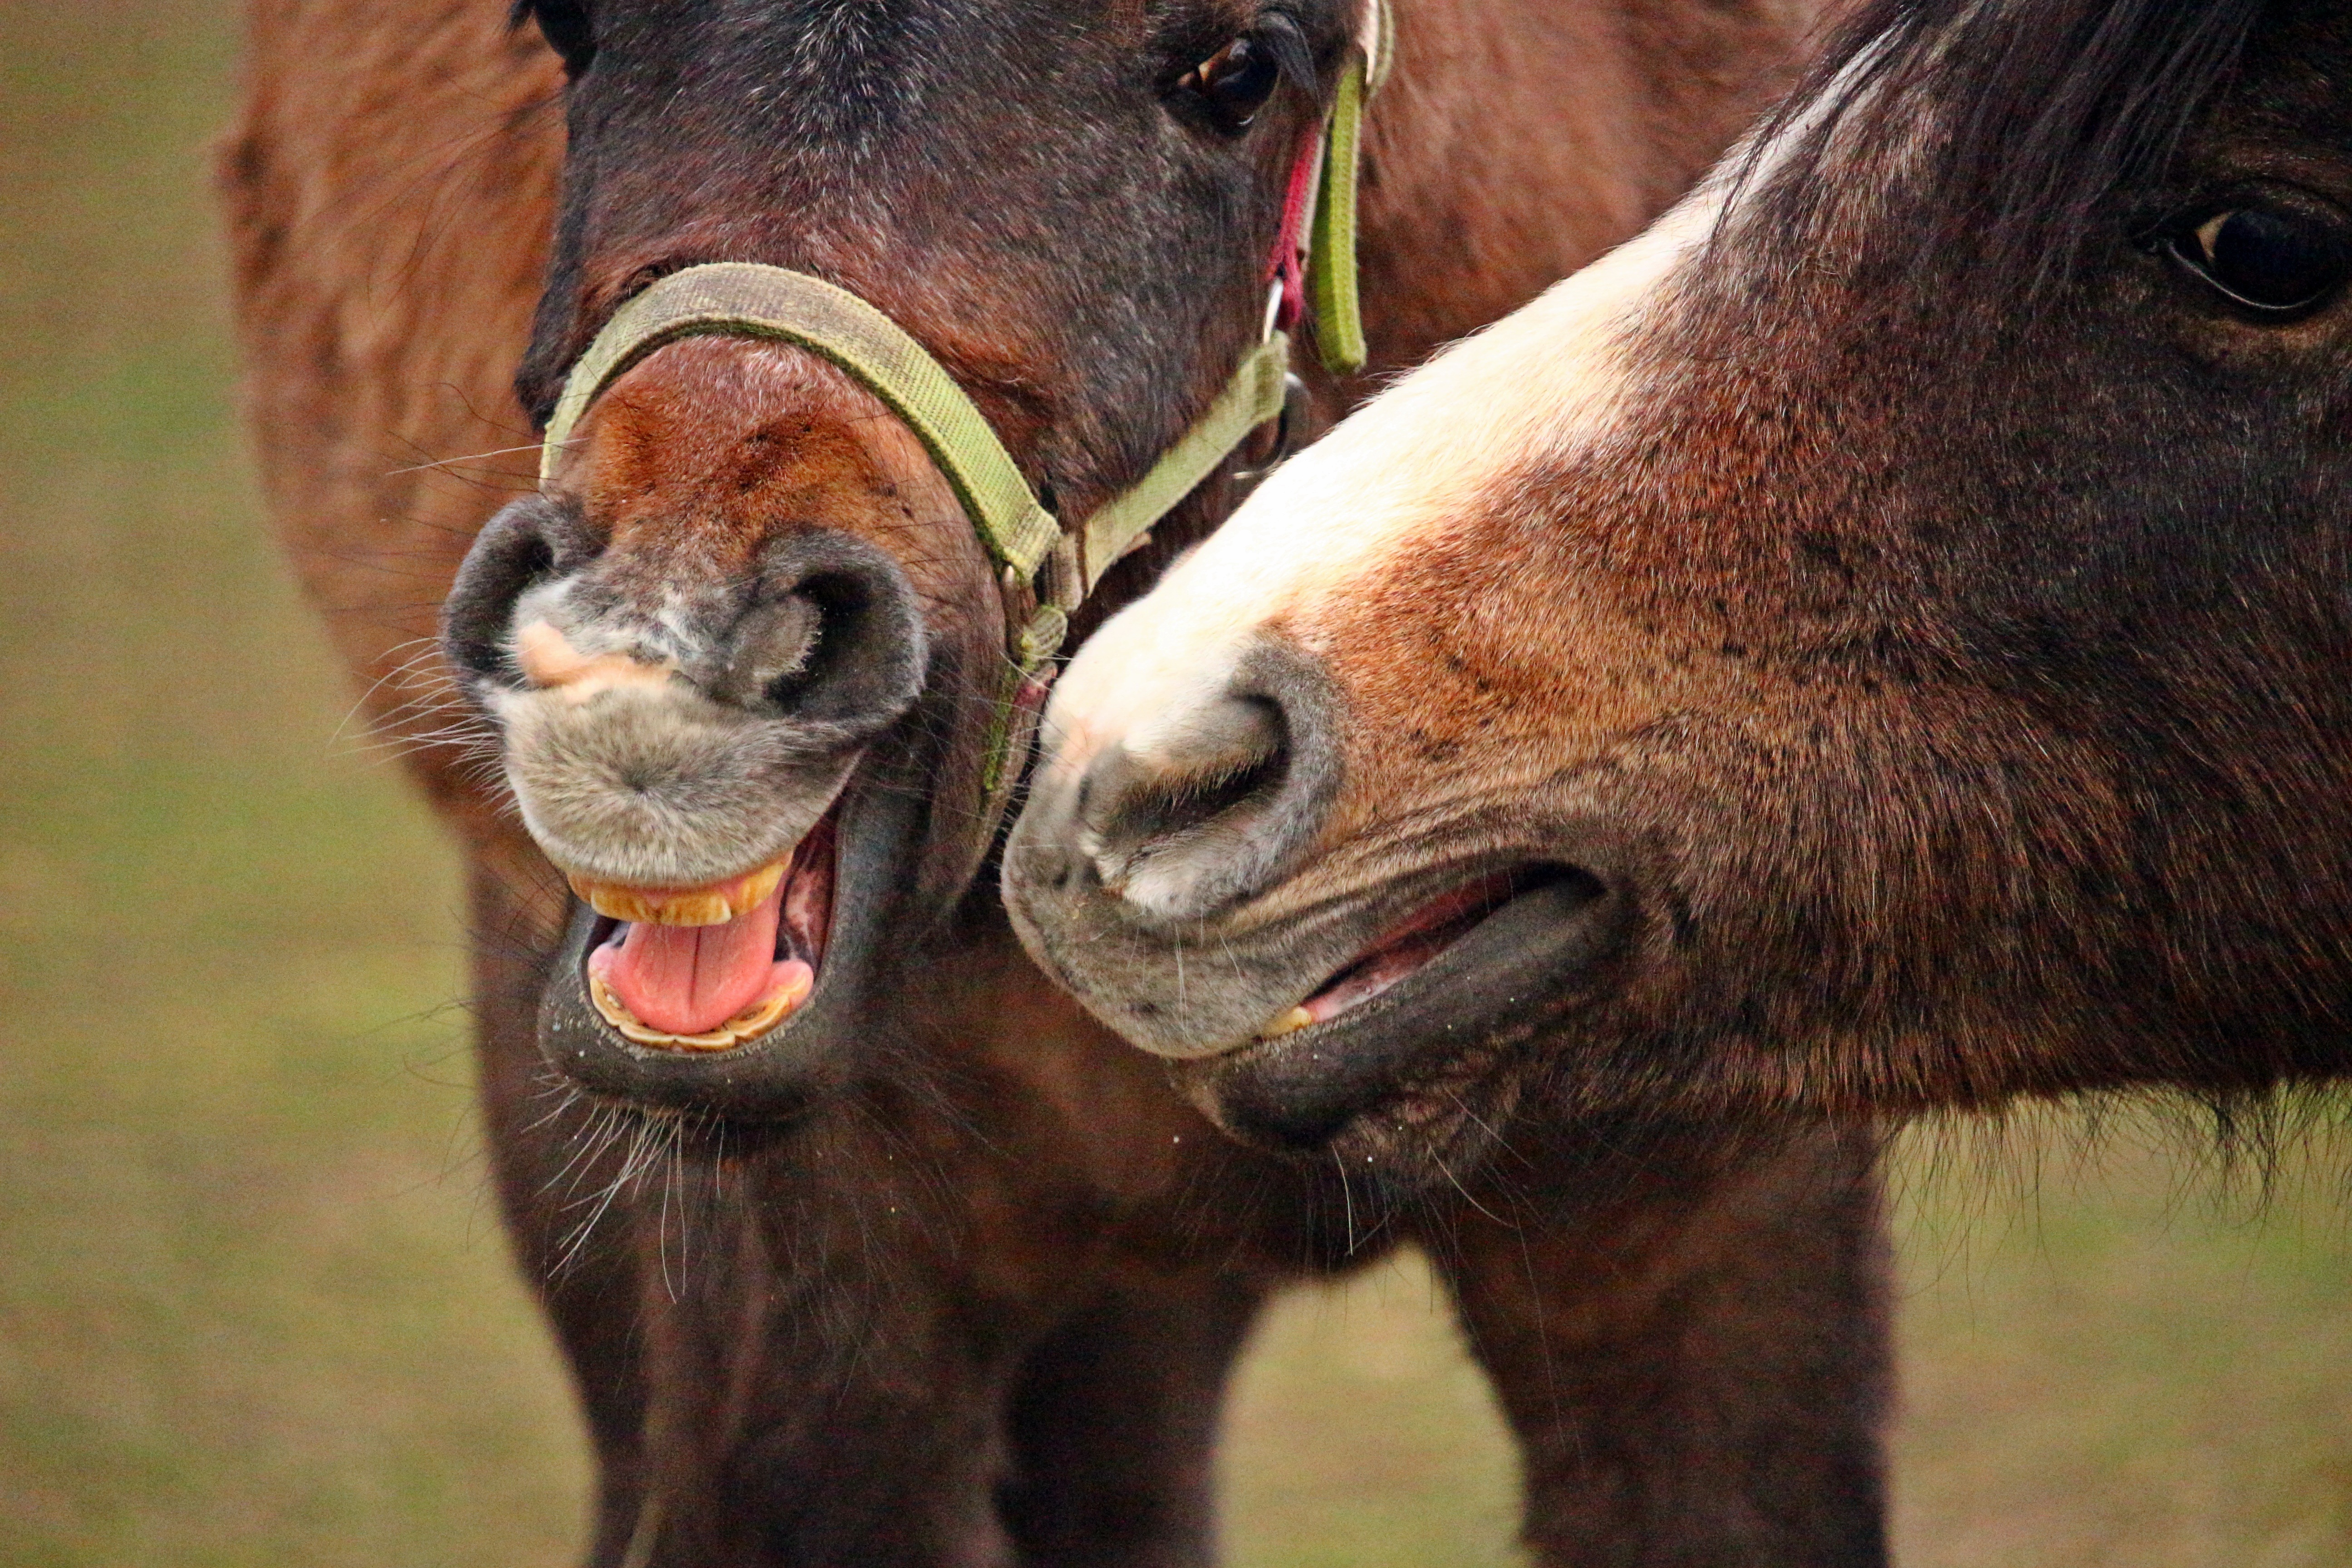
wildlife, herd, foot, pasture, grazing, horse, brown, mammal, stallion, mane, fauna, vertebrate, mare, foal, horse head, nostrils, thoroughbred arabian, pack animal, tasthaare, horses mouth, cattle like mammal, horse like mammal, mustang horse, under superiority chew